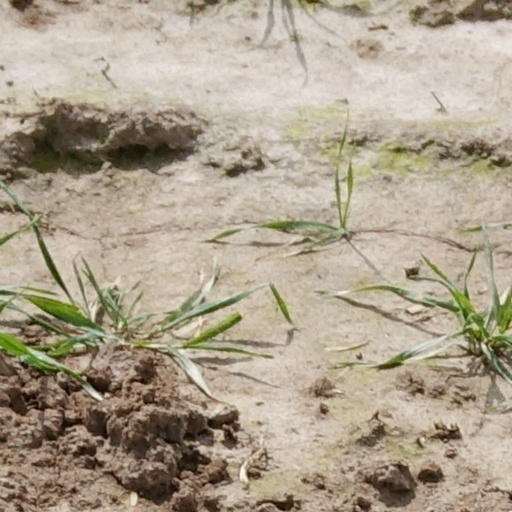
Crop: wheat